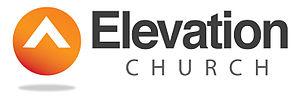
Elevation Church est une megachurch chrétienne évangélique de courant baptiste, basée à Matthews et comptant plusieurs campus aux États-Unis et au Canada. Son pasteur principal est Steven Furtick. En 2017, elle compterait une assistance de 22 000 personnes.